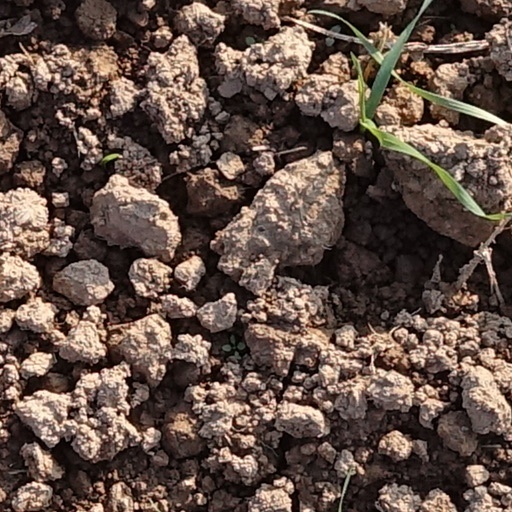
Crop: wheat